Squirrel

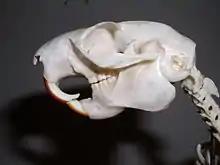
Skull of an Oriental giant squirrel (genus "Ratufa")—note the classic sciuromorphous shape of the anterior zygomatic region.

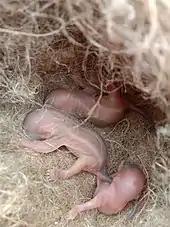
Young squirrels, known as kits

Squirrels are generally small animals, ranging in size from the African pygmy squirrel and least pygmy squirrel at in total length and just in weight, to the Bhutan giant flying squirrel at up to in total length, and several marmot species, which can weigh or more. Squirrels typically have slender bodies with long, bushy tails and large eyes. In general, their fur is soft and silky, though much thicker in some species than others. The coat color of squirrels is highly variable between—and often even within—species.